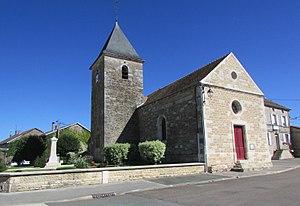
L'église.
Chantraines est une commune française située dans le département de la Haute-Marne, en région Grand Est.